London Supply Group

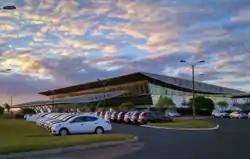
Punta Del Este Airport

London Supply Group operates several airports across Argentina and Uruguay. Punta Del Este was their first airport; opened in 1992. LSG also operates the El Calafate Comandante Armando Tola Intl. Airport in El Calafate, Argentina. El Calafate airport is a gateway for travel to the Los Glaciares National Park. The airport was also the home base for the Perlan Project.